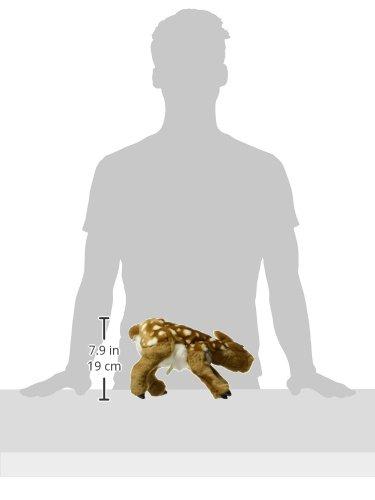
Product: Folkmanis Fawn Hand Puppet
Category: Toys & Games | Puppets & Puppet Theaters | Hand Puppets
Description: Easily animate the antics of this engaging Fawn deer plush hand puppet.
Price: $20.70
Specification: ProductDimensions:13x5x9inches|ItemWeight:4.8ounces|ShippingWeight:5.6ounces(Viewshippingratesandpolicies)|DomesticShipping:ItemcanbeshippedwithinU.S.|InternationalShipping:ThisitemcanbeshippedtoselectcountriesoutsideoftheU.S.LearnMore|ASIN:B000TZHBOY|Itemmodelnumber:2573|Manufacturerrecommendedage:36months-15years